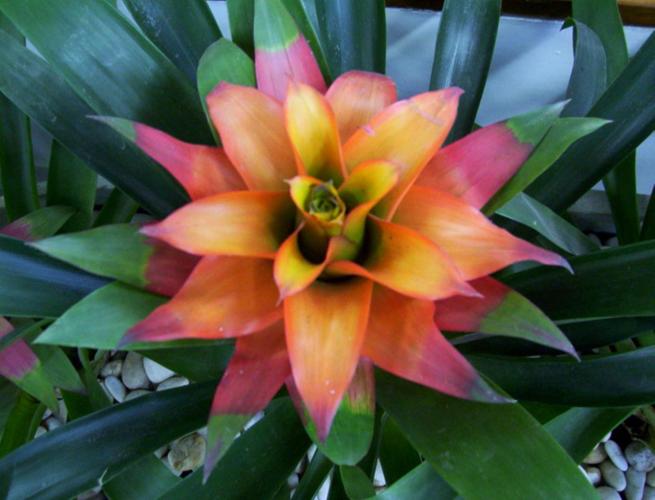
Label: bromelia